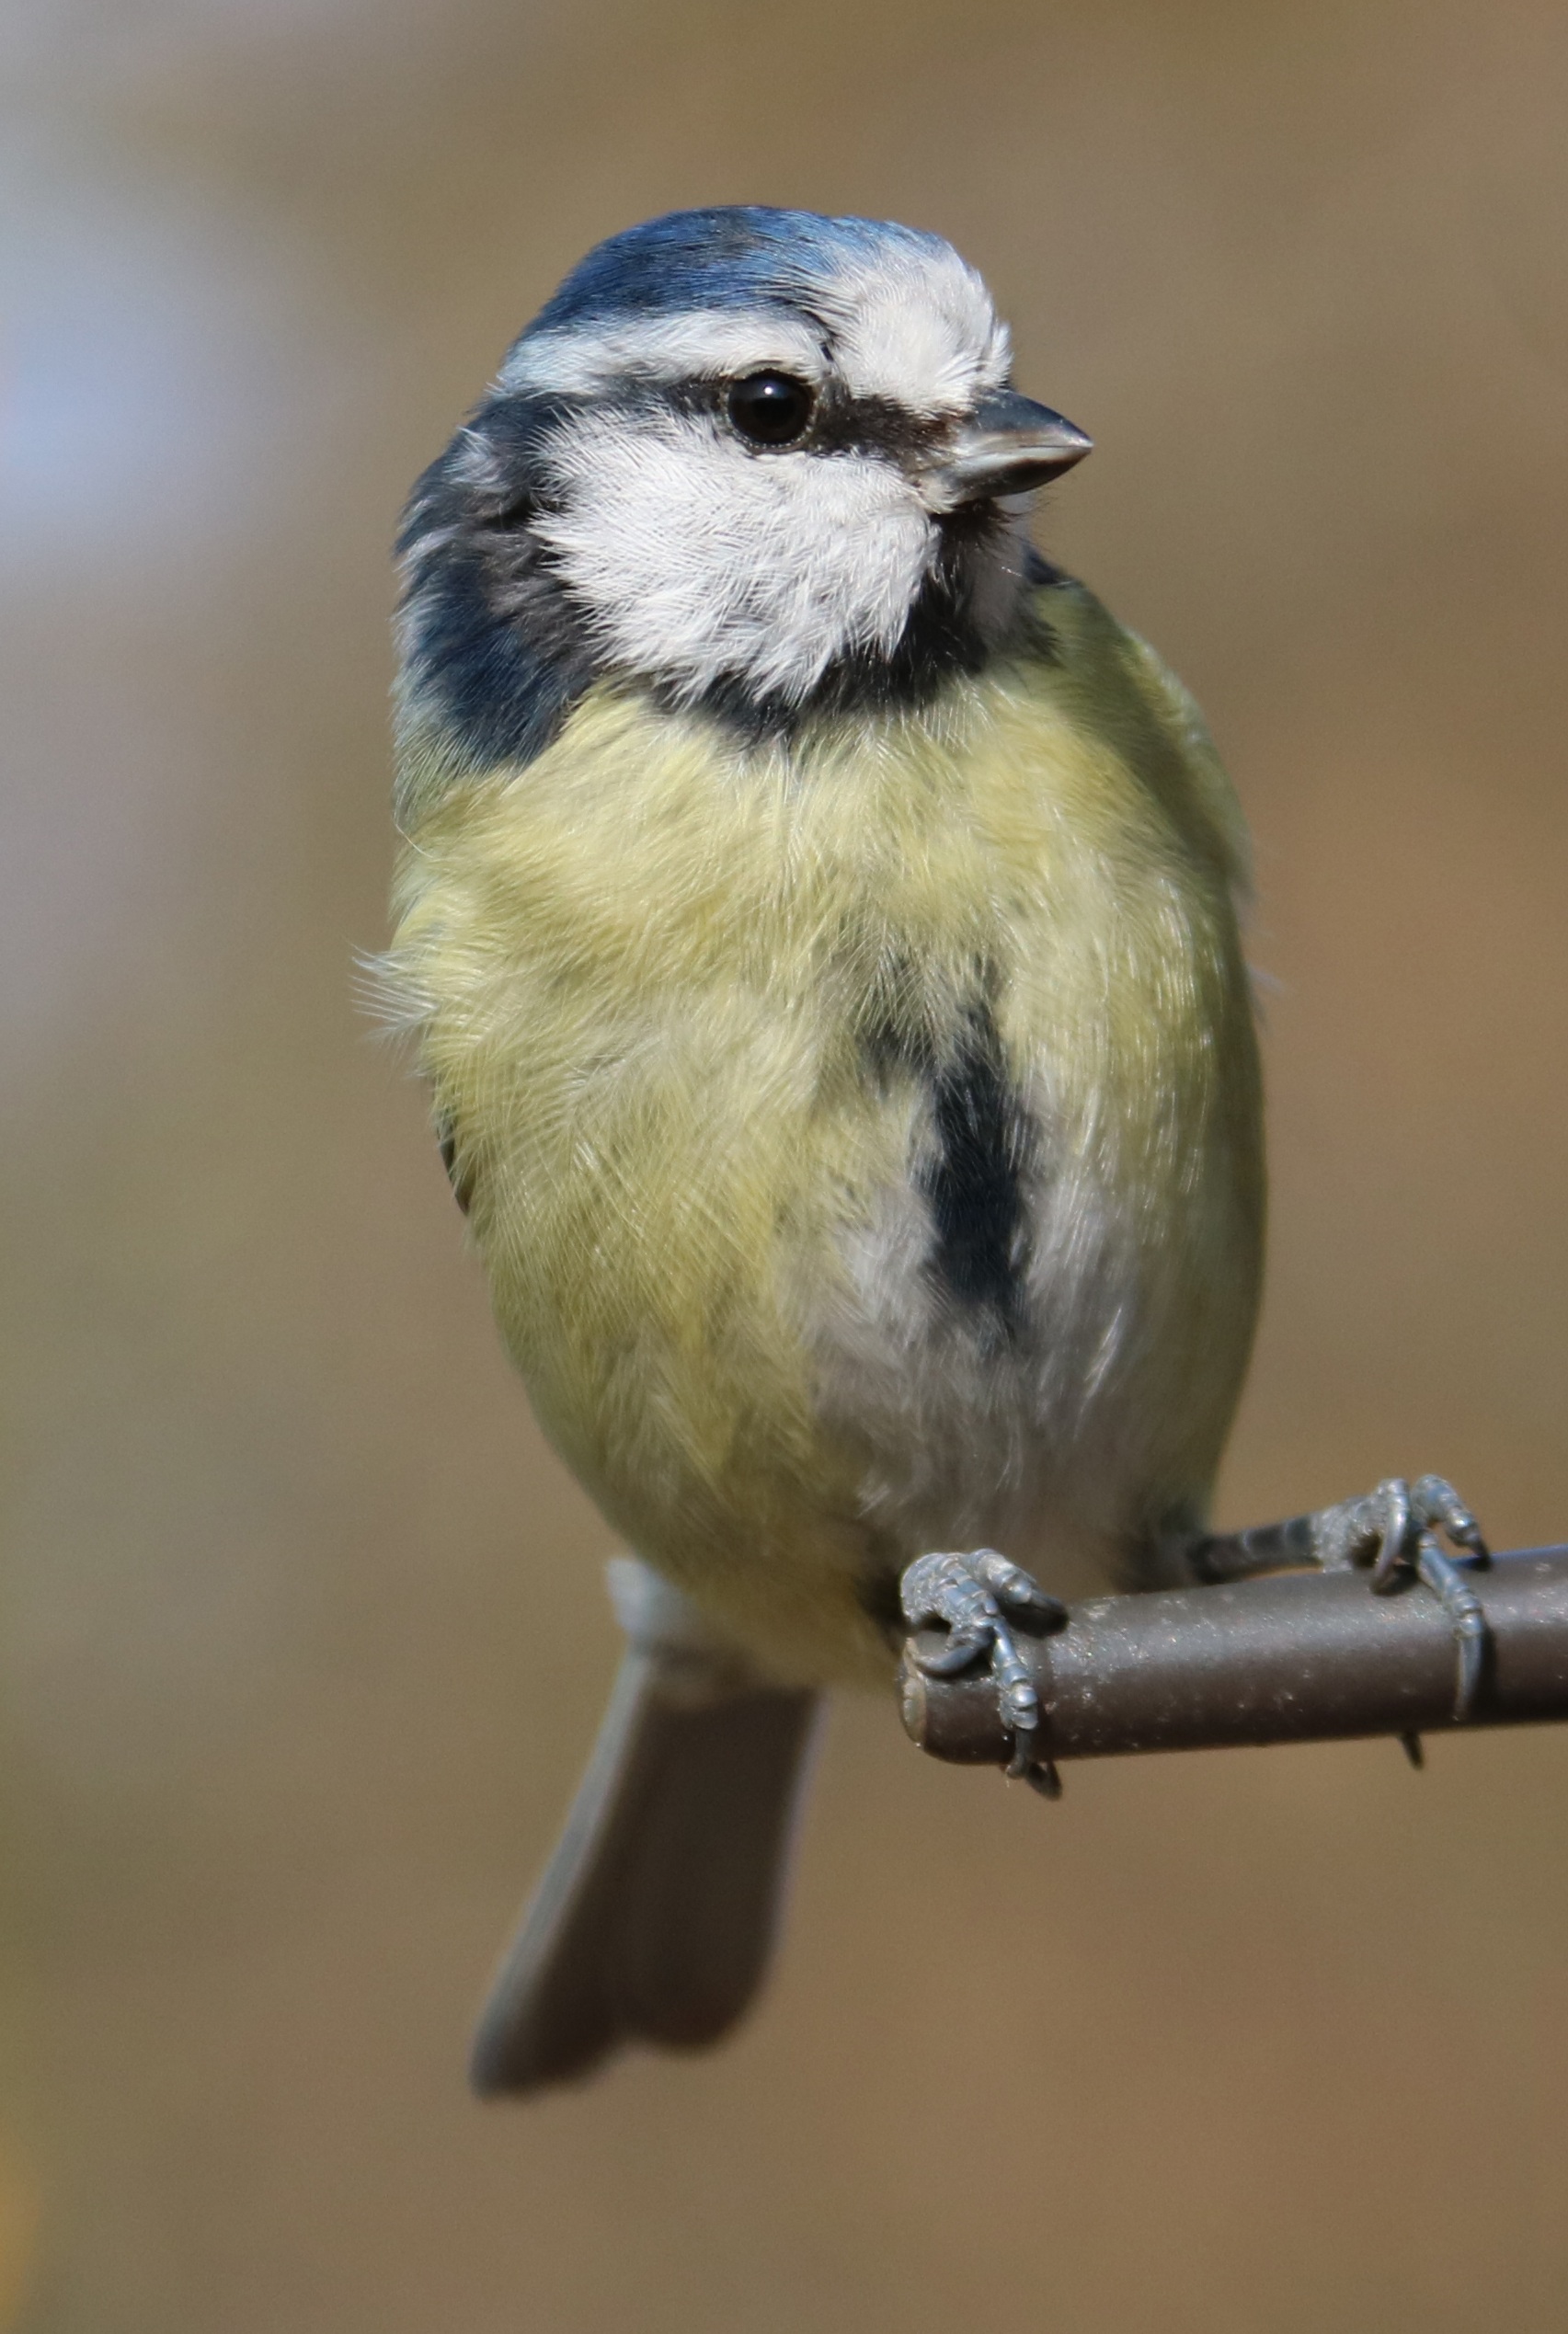
nature, outdoor, branch, winter, bird, cute, wildlife, wild, europe, beak, color, small, blue, colorful, yellow, garden, feather, fauna, close up, songbird, uk, jay, vertebrate, sparrow, blue tit, finch, tit, feeder, chickadee, brambling, house sparrow, garden bird, perching bird, emberizidae